Last Seen Alive

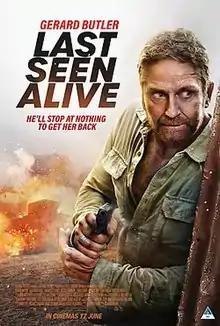
South African theatrical release poster

Last Seen Alive is a 2022 American action thriller film directed by Brian Goodman and written by Marc Frydman. It stars Gerard Butler, who also produced the film, Jaimie Alexander and Russell Hornsby. Formerly known as "Chase", the film follows a man who takes the law into his own hands in the search for his missing wife.